HMS Brisk (1851)

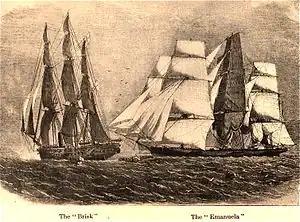
"Brisk" captures the slave ship "Emanuela" in 1860

After almost two years in reserve, she was commissioned under Captain Algernon F.R. de Horsey for service on the Cape of Good Hope Station. Apart from anti-slavery patrols, she also searched for Dr. Livingstone on 15 September 1859 at the River Kongone. In November she picked up the survivors of the "Barretto Junior" which had run aground on Mayotte Reef while heading for Mayotte. On 10 August 1860 she captured the clipper ship "Emanuela" in the Mozambique Channel with more than 800 slaves aboard. With Captain de Horsey becoming invalid due to illness, he was replaced with Captain John P. Luce, RN, and assigned to the West Coast of Africa on 24 February 1862. She returned to Home Waters in 1863, paying off at Plymouth on 22 August.